Trevor Bayne

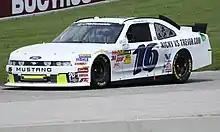
Racing for Roush Fenway in 2011

In October 2010, Bayne signed a multi-year contract with Roush Fenway Racing. For the rest of 2010, Bayne drove the No. 17 Ford in the Nationwide Series. Over the complete 2010 season, Bayne ended up recording three pole positions, six top-five, and eleven top-ten finishes, and finishing seventh in the final point standings.